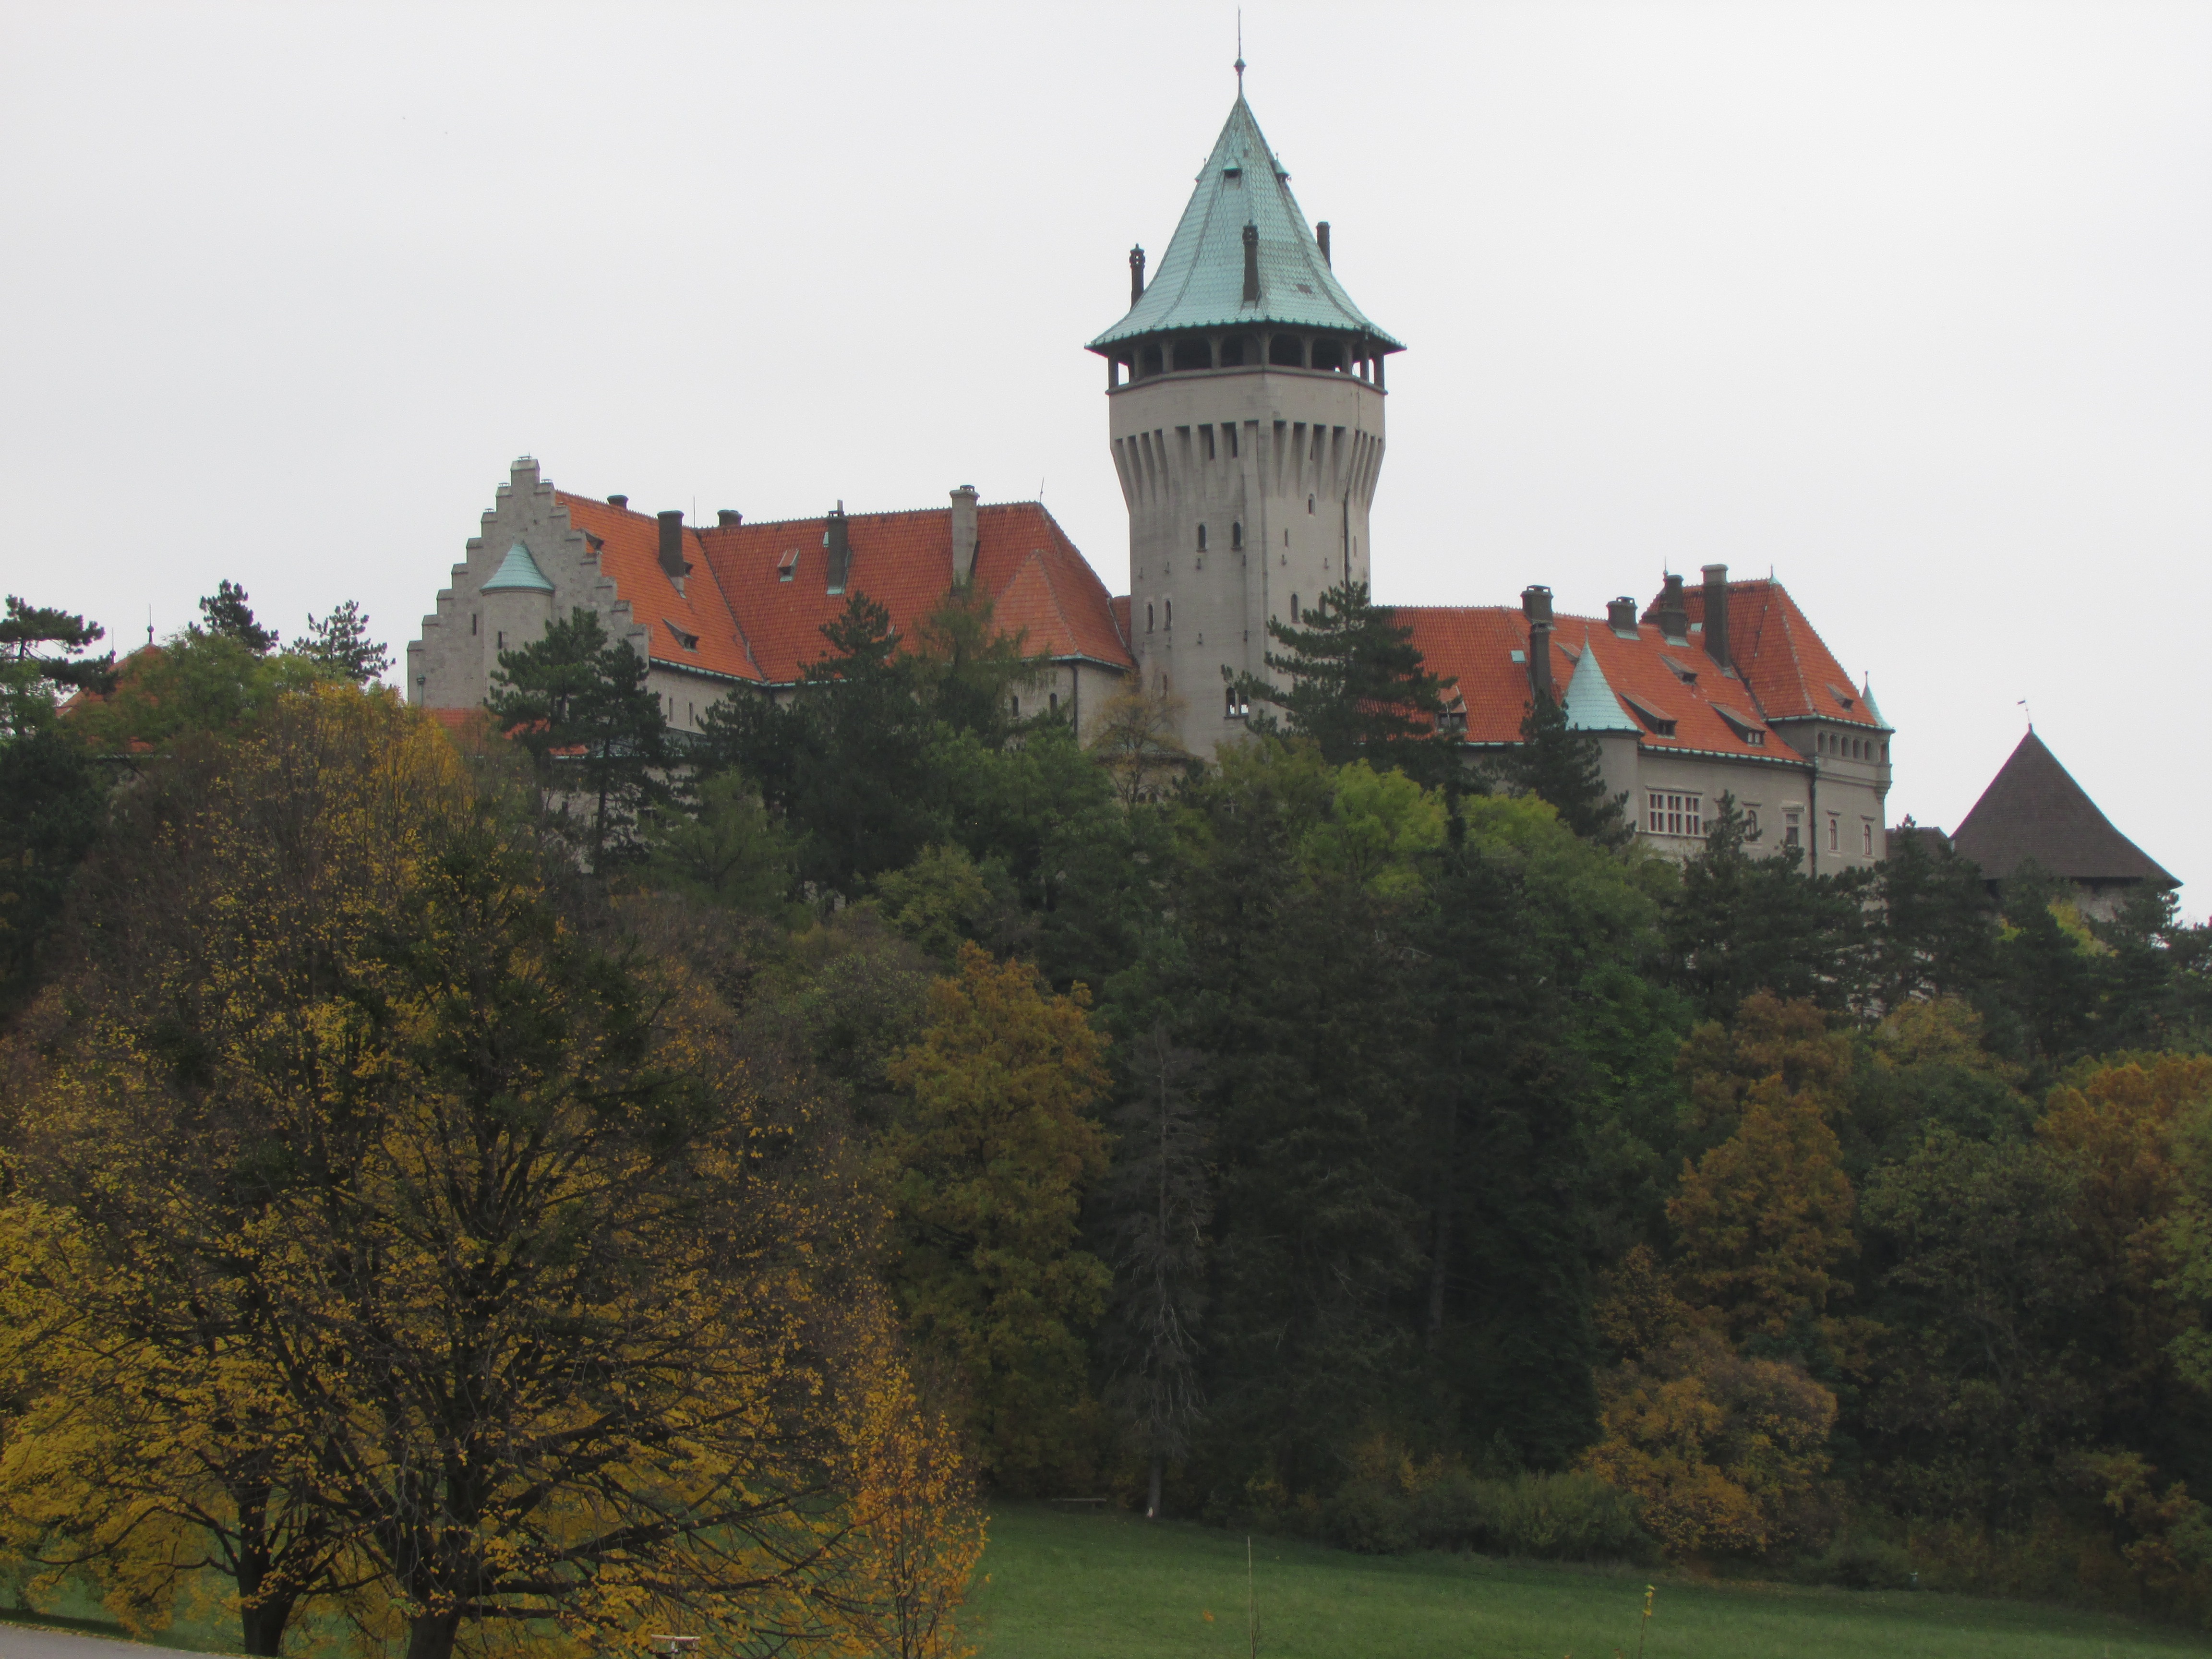
tree, forest, hill, building, chateau, tower, autumn, castle, fortification, estate, slovakia, rural area, smolenice